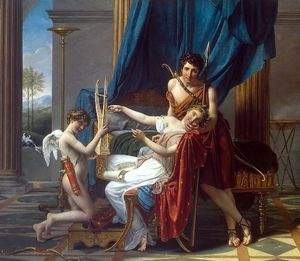
Dans la mythologie grecque, Phaon est un homme réputé pour sa beauté.